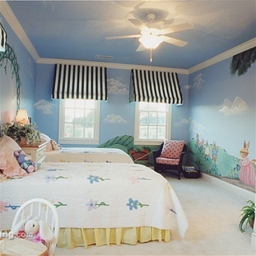
Room type: bedroom